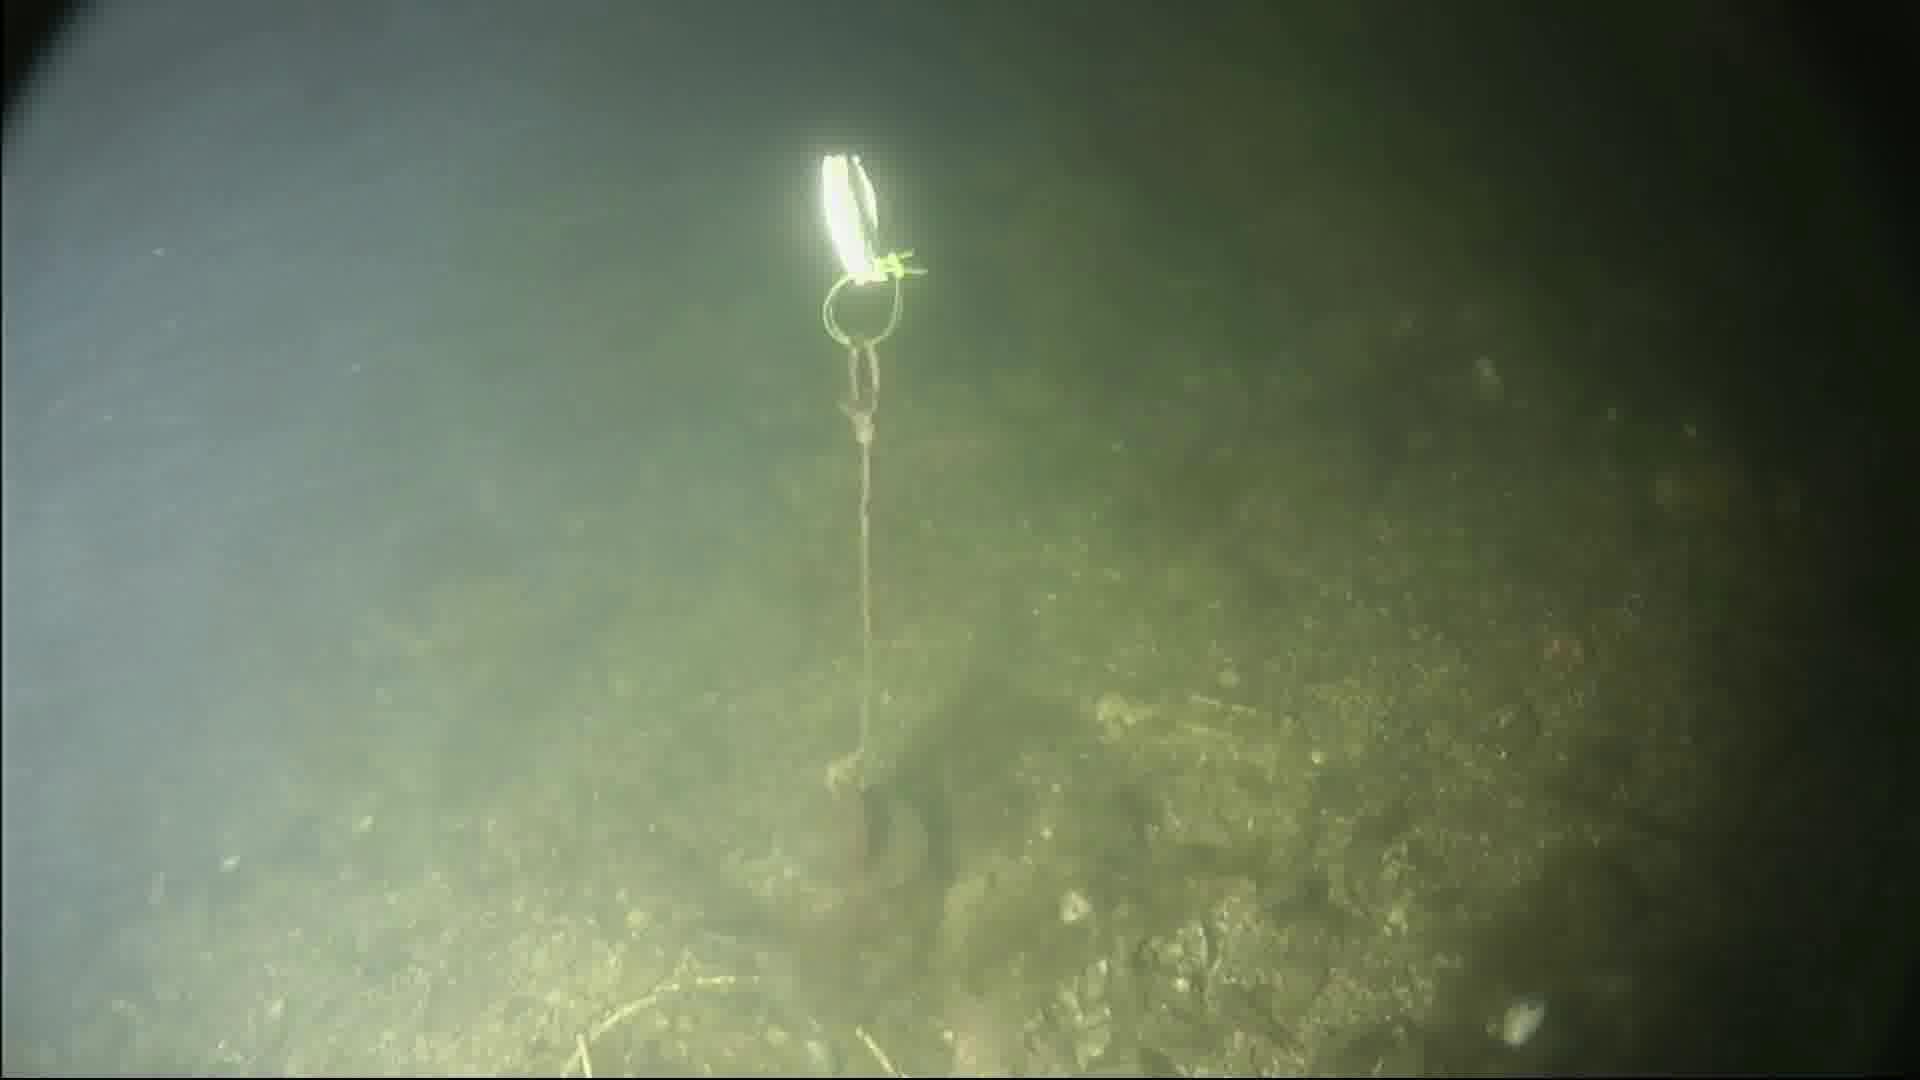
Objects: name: crab